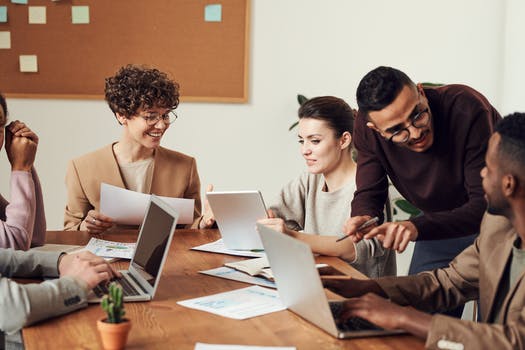
Label: No Watermark